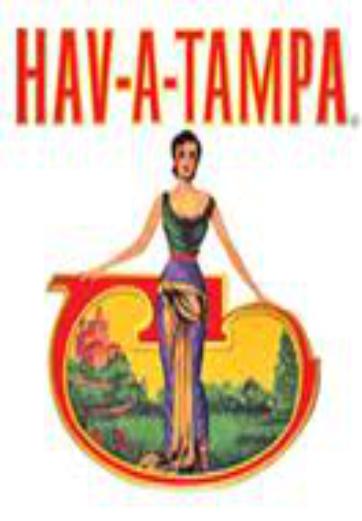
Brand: Hav-A-Tampa
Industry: Food